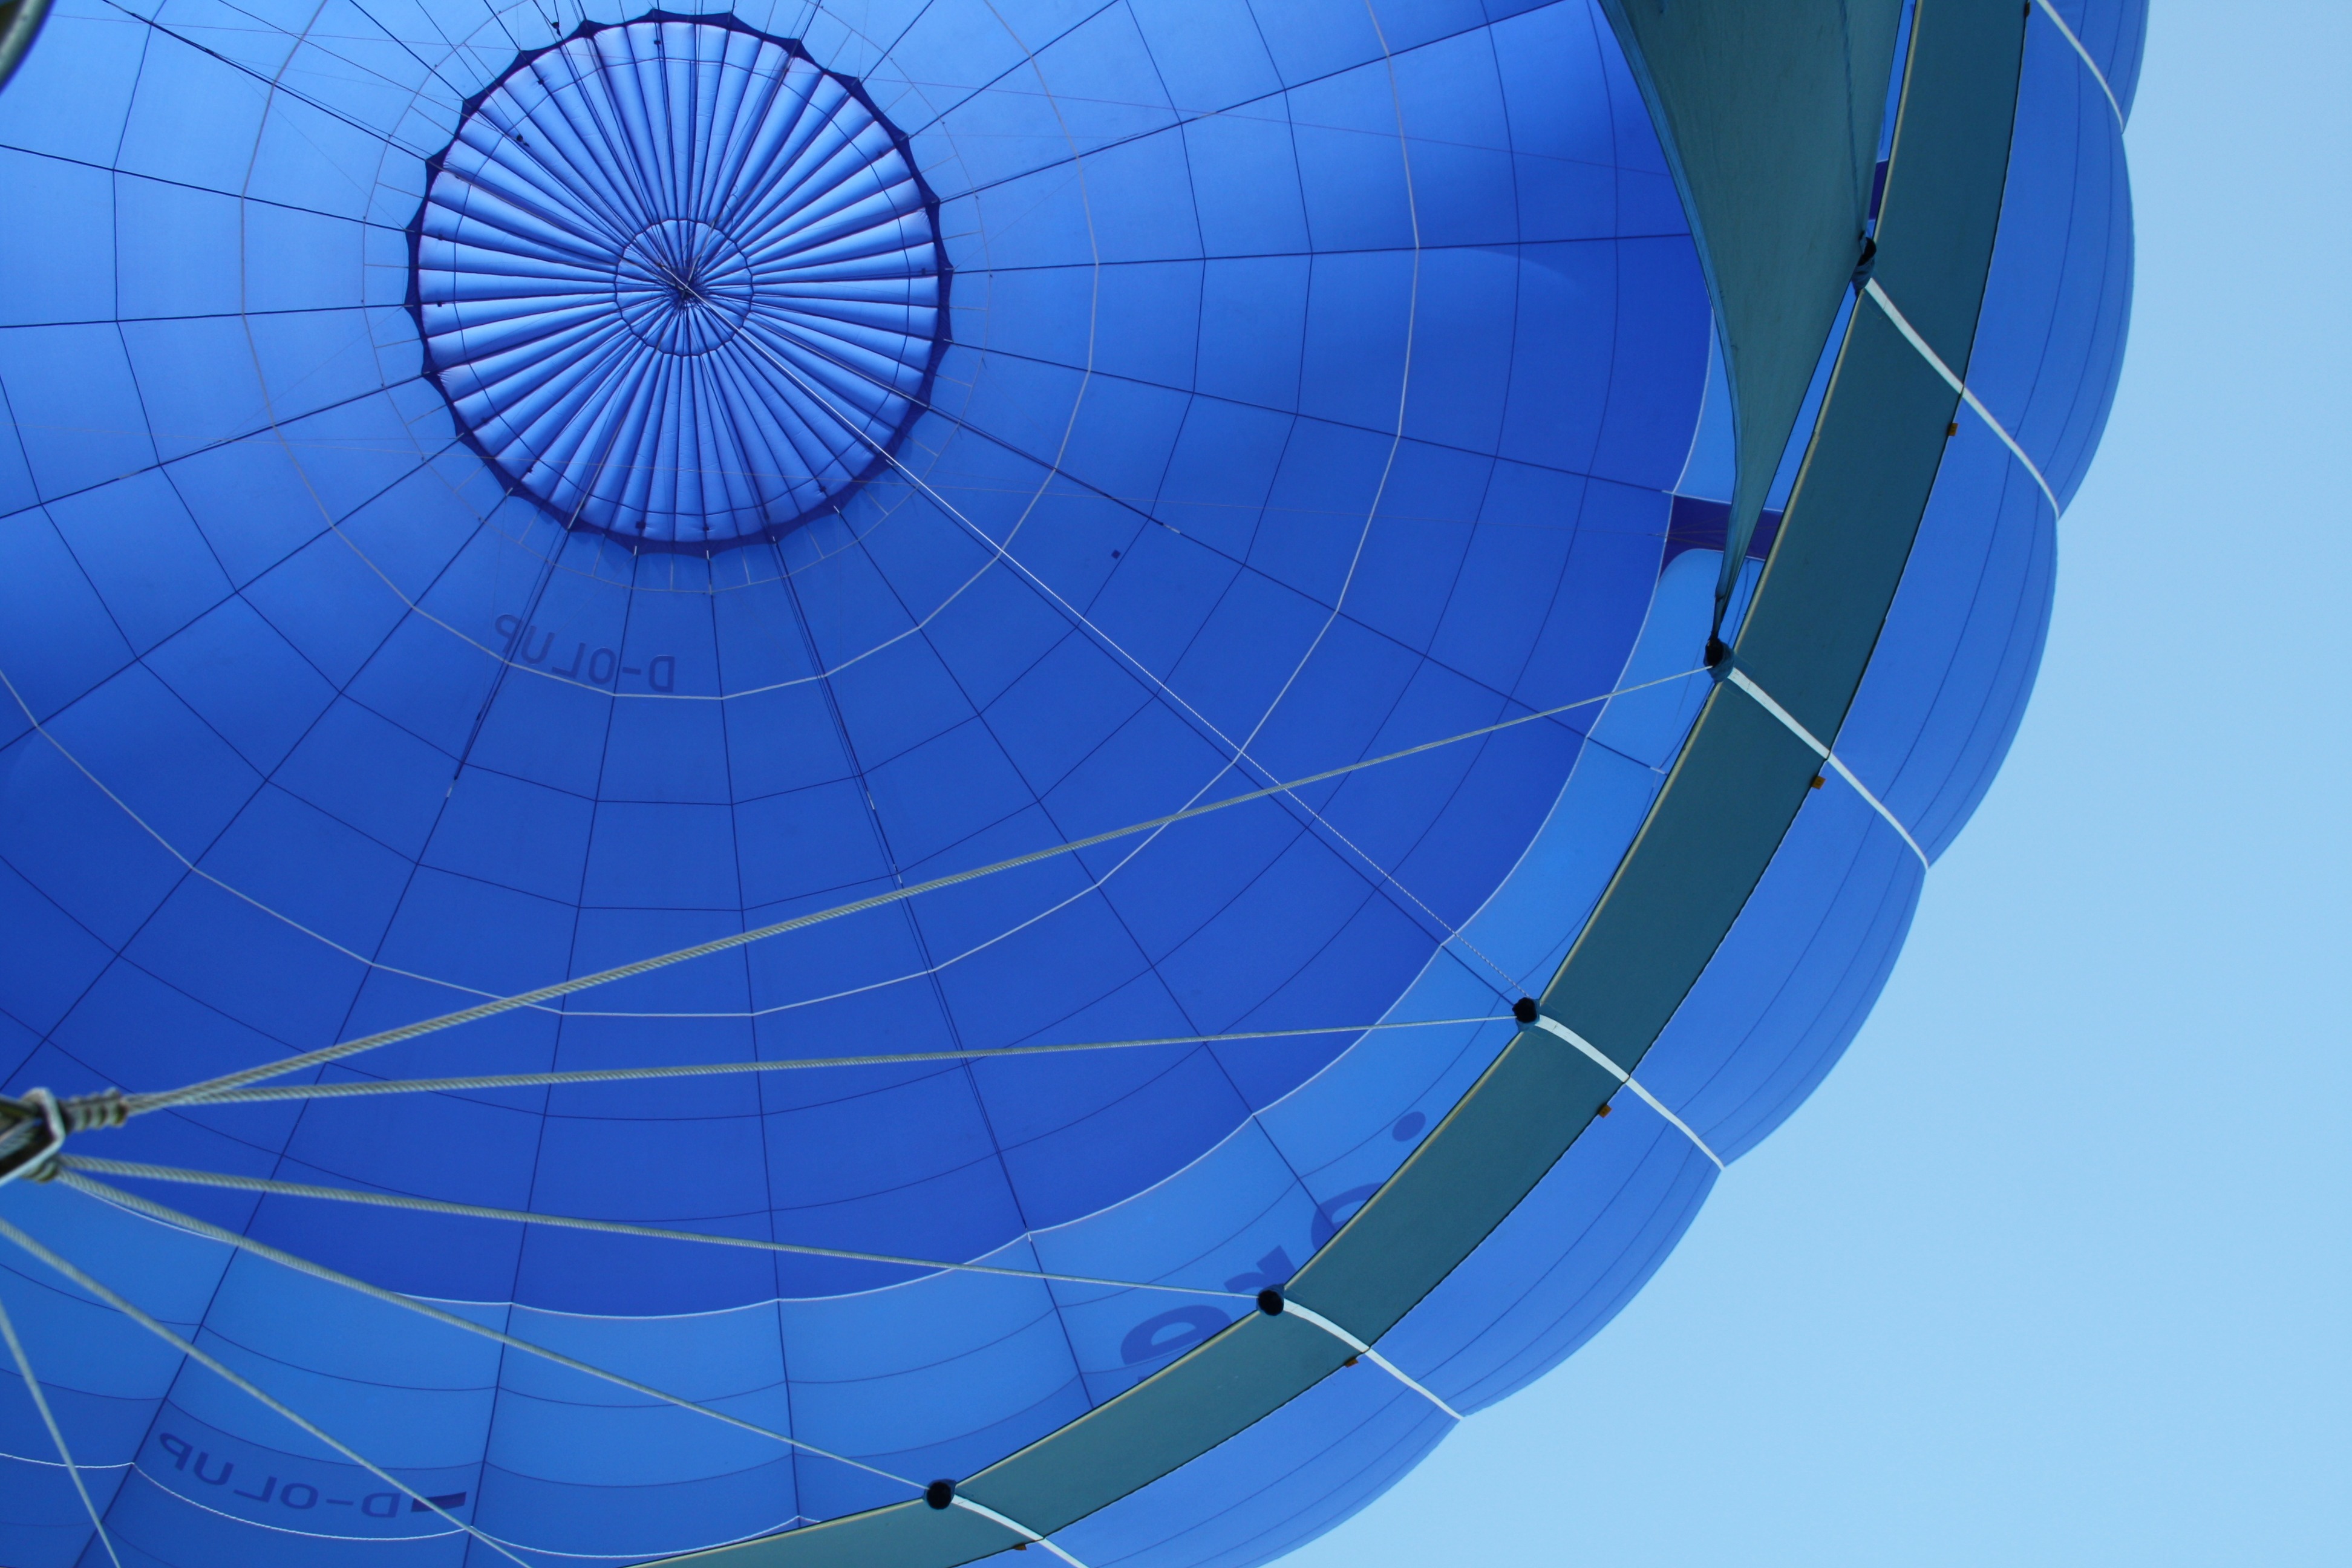
sky, air, balloon, hot air balloon, wind, aircraft, line, vehicle, drive, blue, toy, heat, circle, net, hot, symmetry, ball, sphere, burner, wind direction, captive balloon, hot air balloons, atmosphere of earth